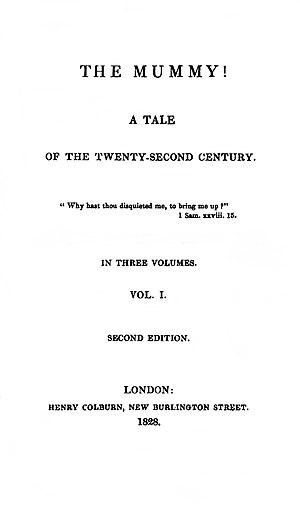
The Mummy ! A Tale of the Twenty-Second Century est un roman britannique de science-fiction écrit par Jane C. Loudon et paru en 1827. Il relate la résurrection d'une momie égyptienne antique nommée Chéops en l'an 2126. Le roman décrit également un futur rempli de nouvelles technologies et est l'un des premiers à mettre en scène une malédiction liée à la profanation d'une momie.